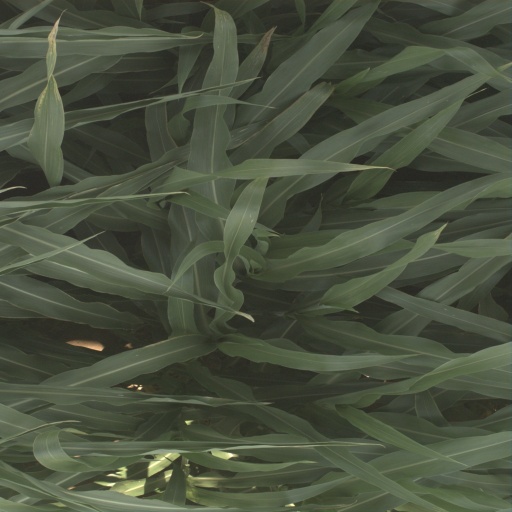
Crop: sorghum